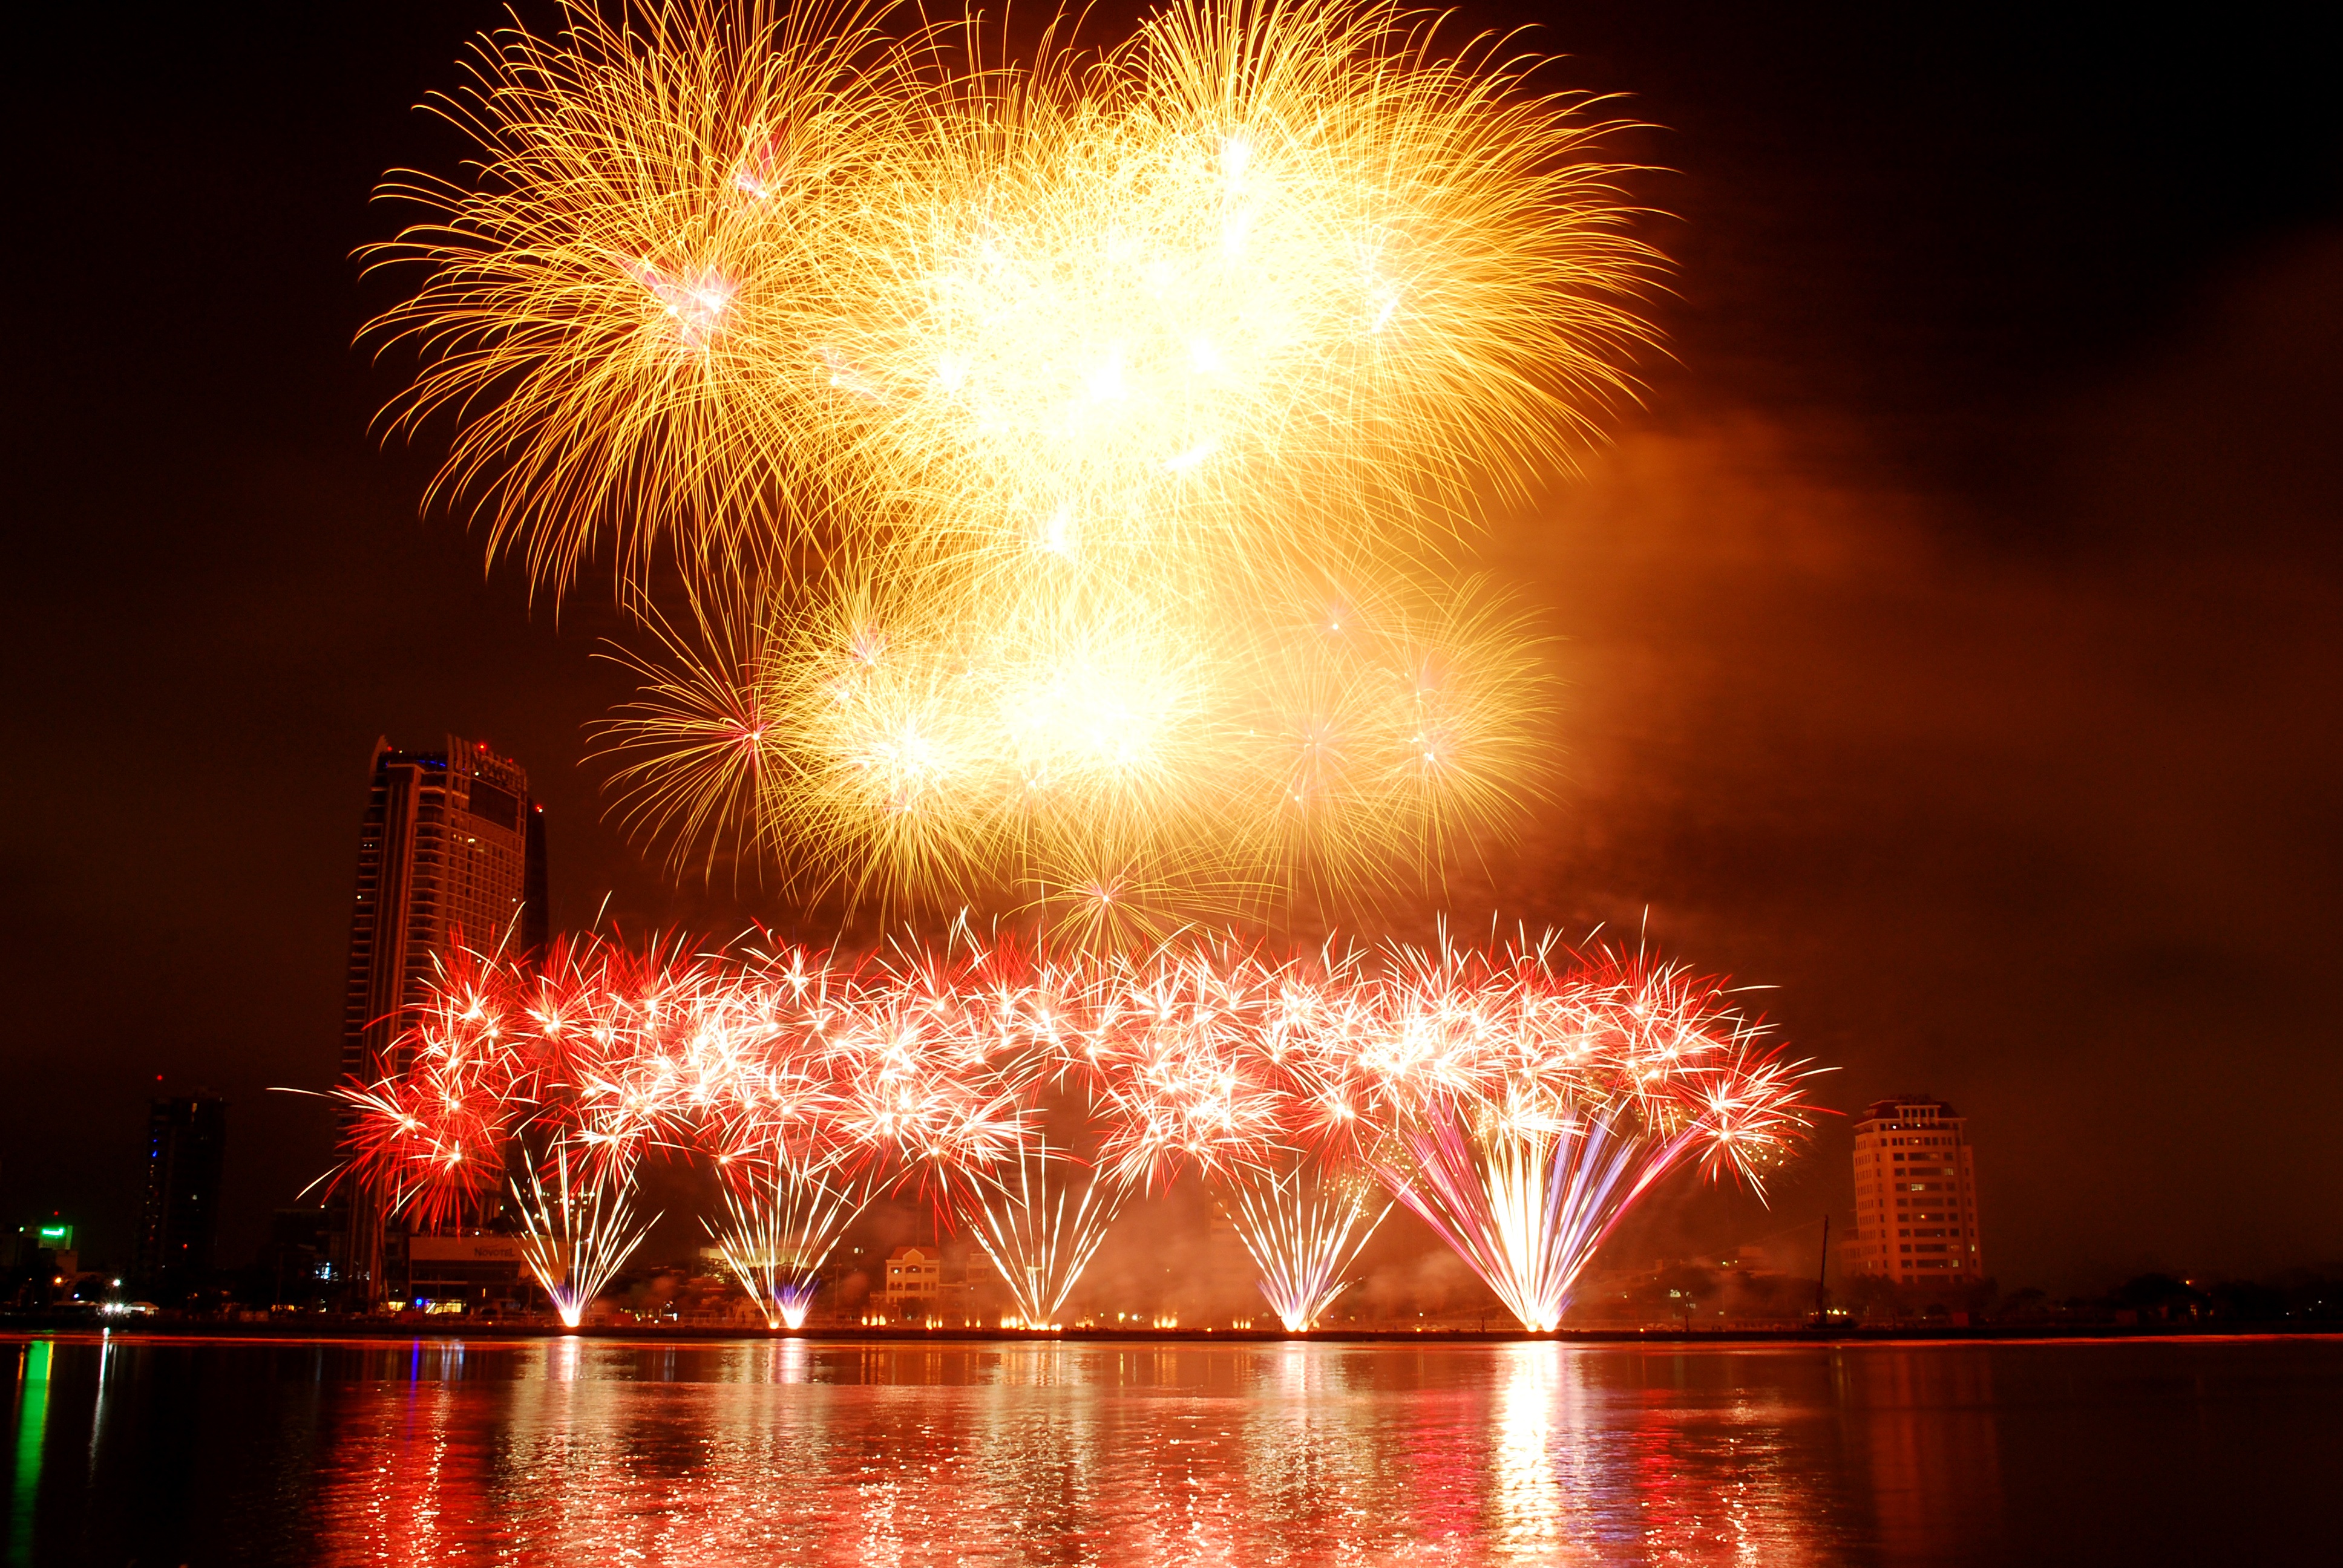
recreation, fireworks, event, fireworks festival, the international fireworks competition, fireworks in da nang, danang international fireworks, fireworks event, outdoor recreation